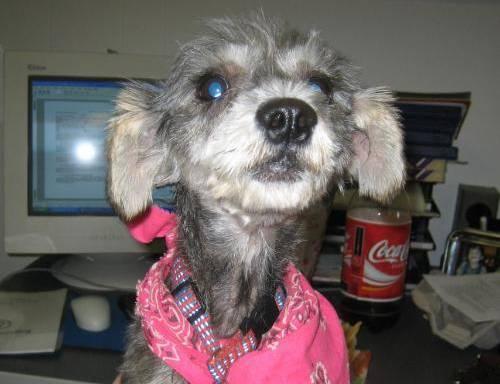
dog